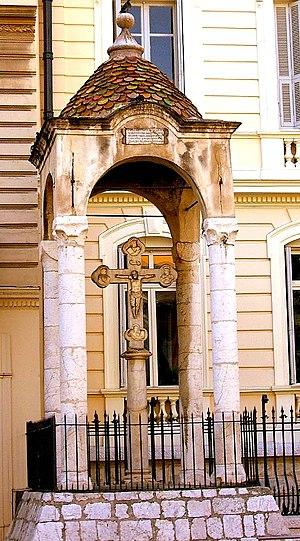
La Croix de Marbre située sur la place du même nom, à Nice (France).
Cet article recense les monuments historiques français classés en 1906.
La Croix de Marbre est située sur la place du même nom, à Nice, dans le département français des Alpes-Maritimes.
Le territoire correspondant à l'actuel département des Alpes-Maritimes a connu, en raison de sa position frontalière, une histoire politique complexe. Si la partie occidentale du département, l’actuel arrondissement de Grasse, a toujours appartenu à la Provence, sa partie orientale, le comté de Nice, en a été détaché en 1388, date à laquelle elle passe sous la souveraineté des princes de Savoie, puis du royaume de Piémont-Sardaigne.